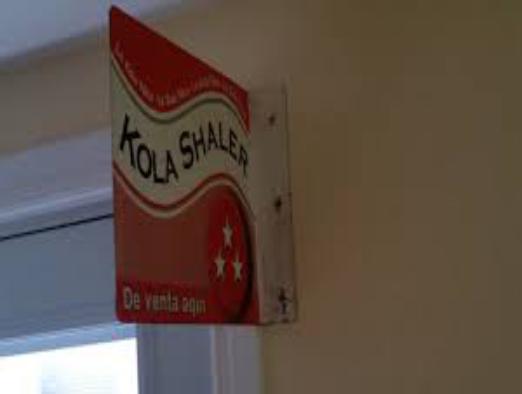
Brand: Kola Shaler
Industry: Food